Susanna (Handel)

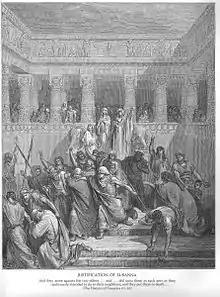
The prophet Daniel saving Susanna by Gustave Doré

The Israelites, in chorus, lament their captivity. Susanna and her husband Joacim sing of their happiness in marriage and Susanna's father of his pride in having such a model wife as his daughter. Joacim must leave town for some days and husband and wife bid farewell. Two elders of the community, both filled with lust for the beautiful Susanna, plan to force themselves upon her during her husband's absence. The chorus comments that such wickedness will call down heaven's anger.